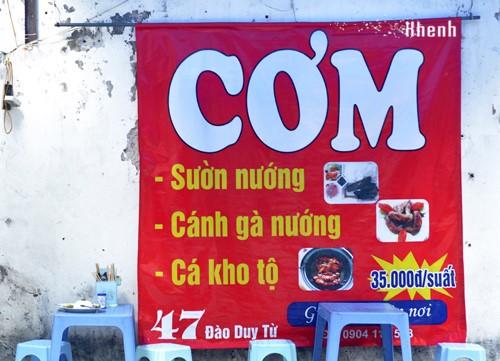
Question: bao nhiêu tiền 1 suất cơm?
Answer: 35 000 đồng